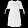
Label: Dress